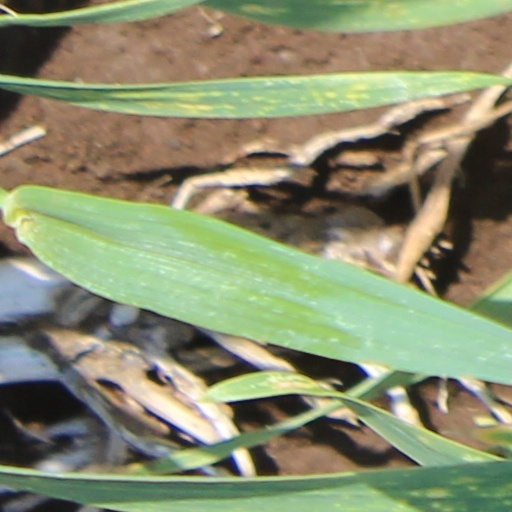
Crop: wheat